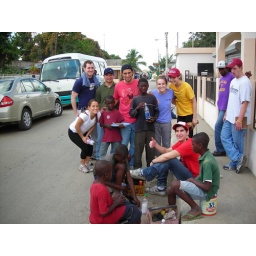
In front of the JRS office building in Dajabon, DR.